Bugatti

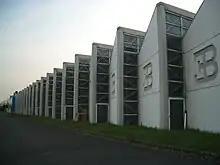
View of the assembly line building of the Bugatti Automobili factory in Campogalliano

Bugatti models are known to focus on design. Engine blocks were hand scraped to ensure that the surfaces were flat so that gaskets were not required for sealing, and many of the exposed surfaces of the engine compartment featured "guilloché" finishes on them. Safety wires were threaded through most fasteners in intricately laced patterns. Rather than bolt the springs to the axles as most manufacturers did, Bugatti's axles were forged such that the spring passed through an opening in the axle, a much more elegant solution requiring fewer parts. Bugatti himself described his competitor Bentley's cars as "the world's fastest lorries" for focusing on durability. According to Bugatti, "weight was the enemy".